Dnipro

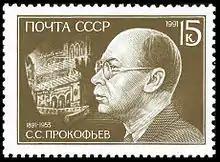
USSR stamp, centenary of Sergei Prokofiev, 1991

Dnipro is a primarily industrial city of around one million people. It has developed into a large urban centre over the past few centuries to become, today, Ukraine's fourth-largest city after Kyiv, Kharkiv and Odesa. Stalinist architecture (monumental soviet classicism) dominates in the city centre.